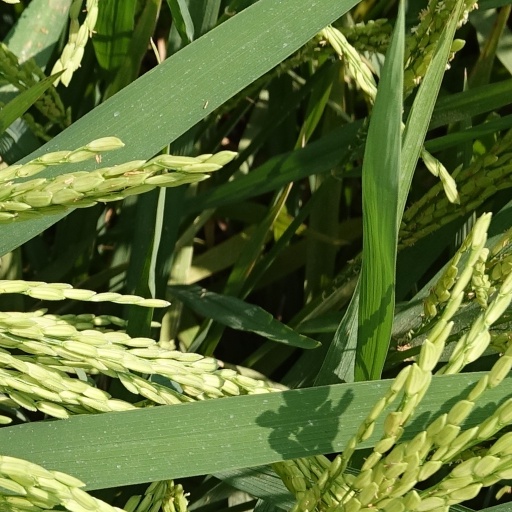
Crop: rice